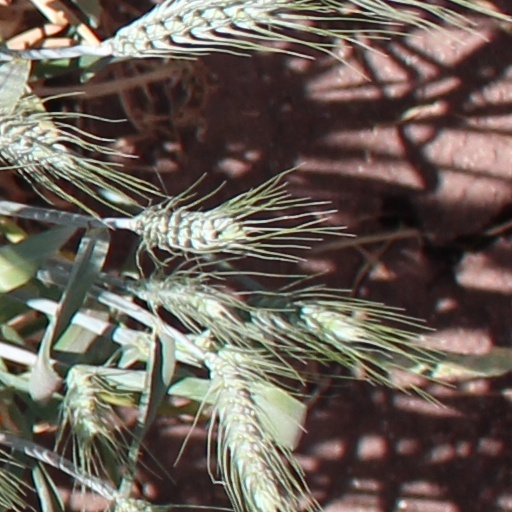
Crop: wheat